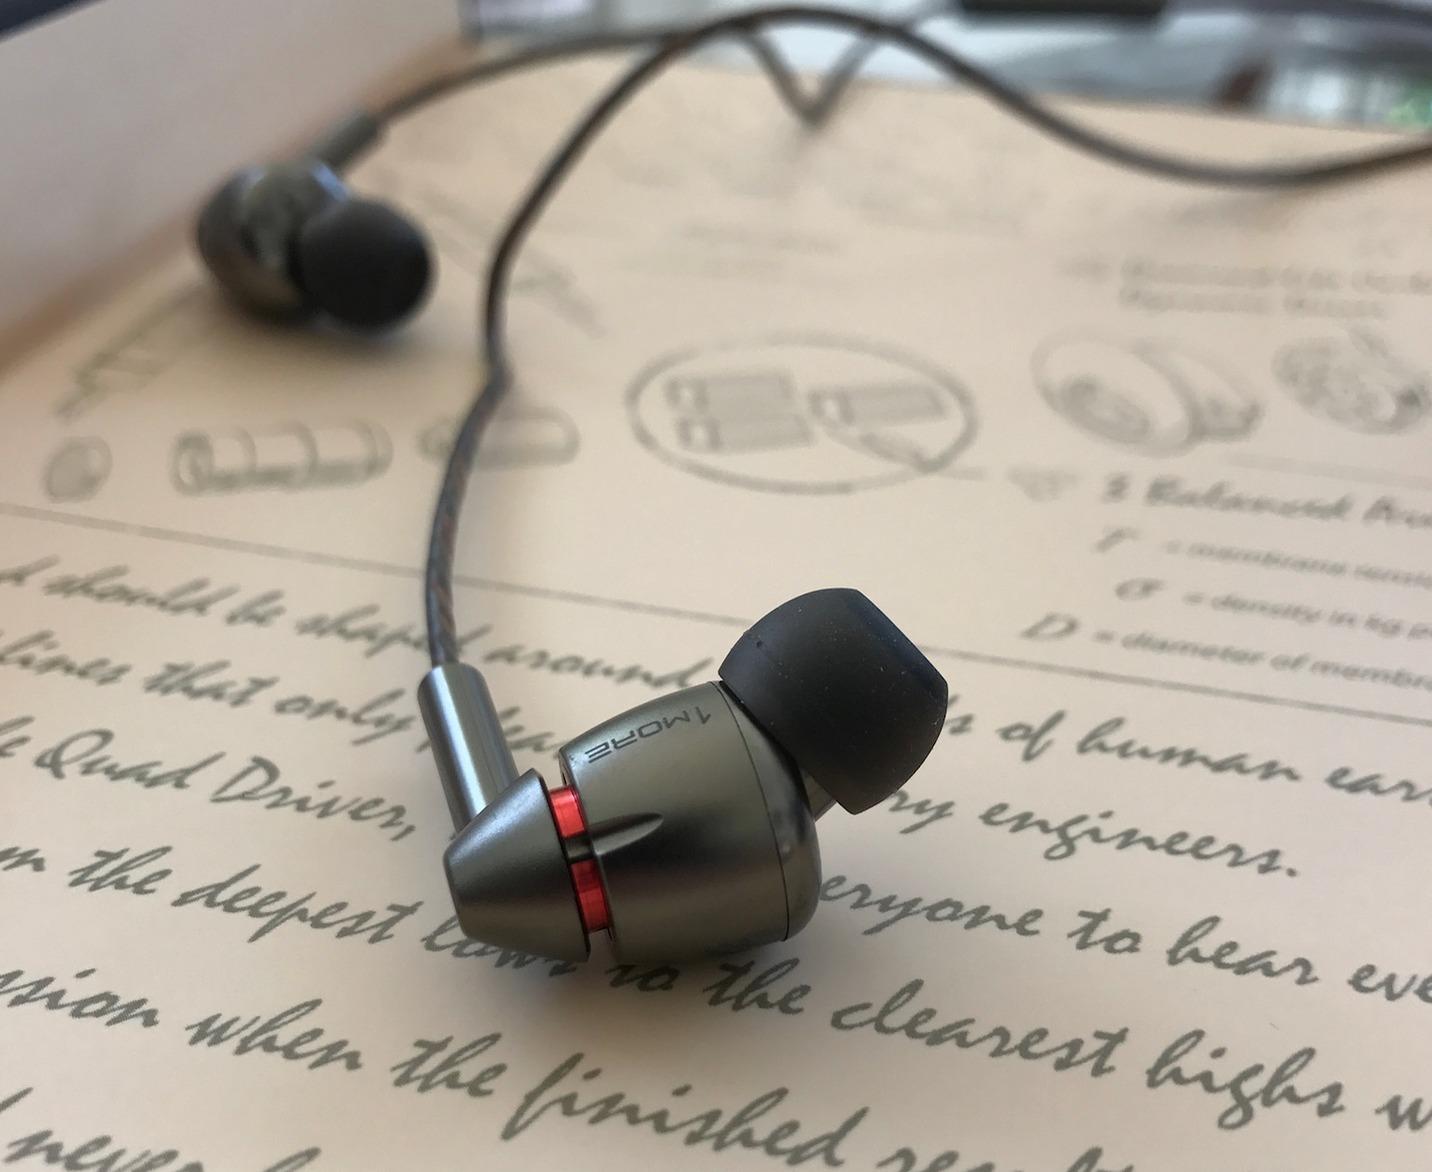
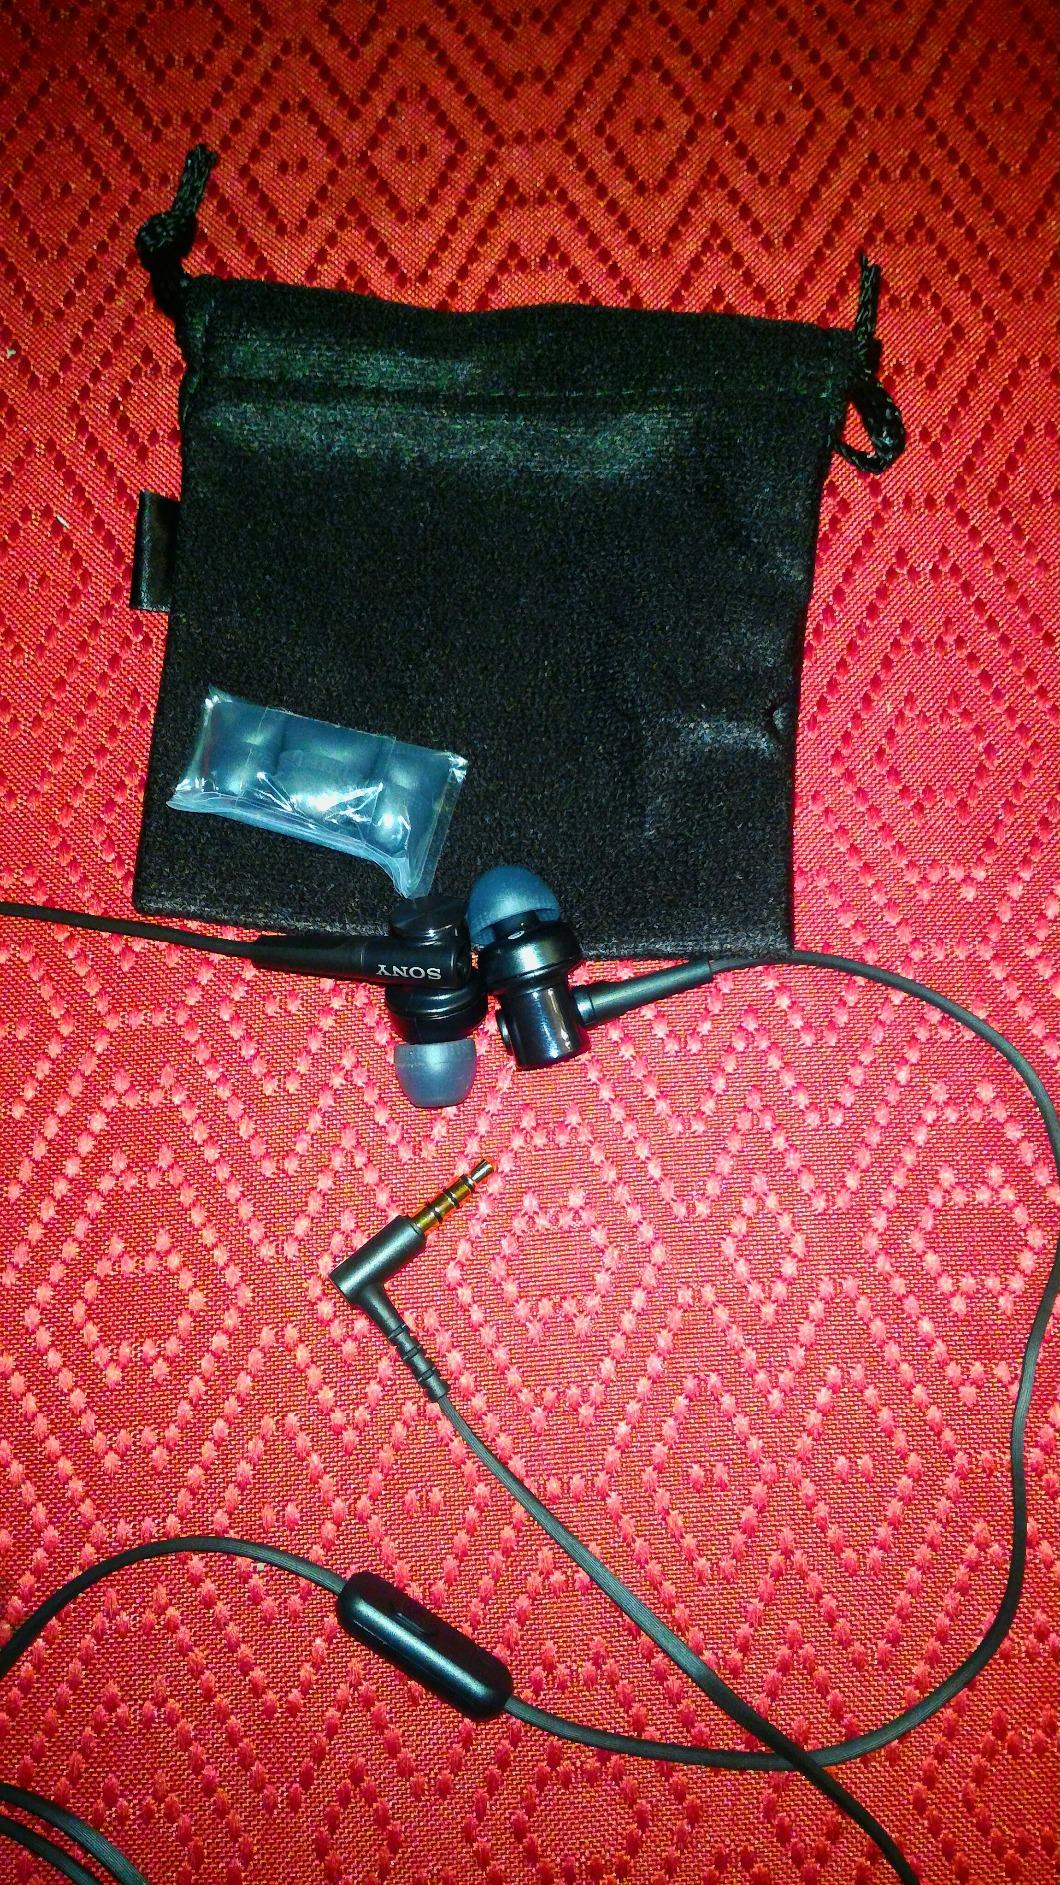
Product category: headphones
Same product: no